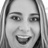
Emotion: surprise